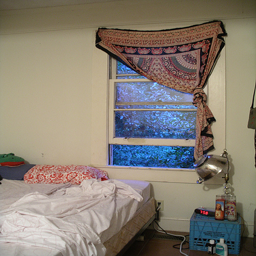
The window curtain in the bedroom is tied to one side.
A bedroom that has a blanket tied to one side over the window.
A bed sitting under a window in a  bedroom.
window with a multi colord curtain over the window next to window is a bed
A window that is half open in a bedroom.